Mark G. Shrime

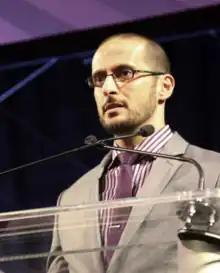
Shrime in 2016

Mark G. Shrime is an American surgeon, researcher, public speaker, and the author of the book "Solving for Why". He serves as Editor-in-Chief of BMJ Global Health.